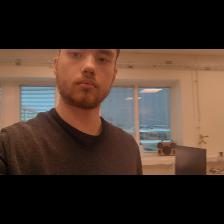
Label: Human